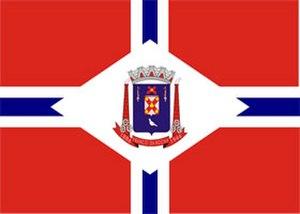
Franco da Rocha est une ville brésilienne de l'État de São Paulo. Sa population était estimée à 124 816 habitants en 2006. La municipalité s'étend sur 134 km².